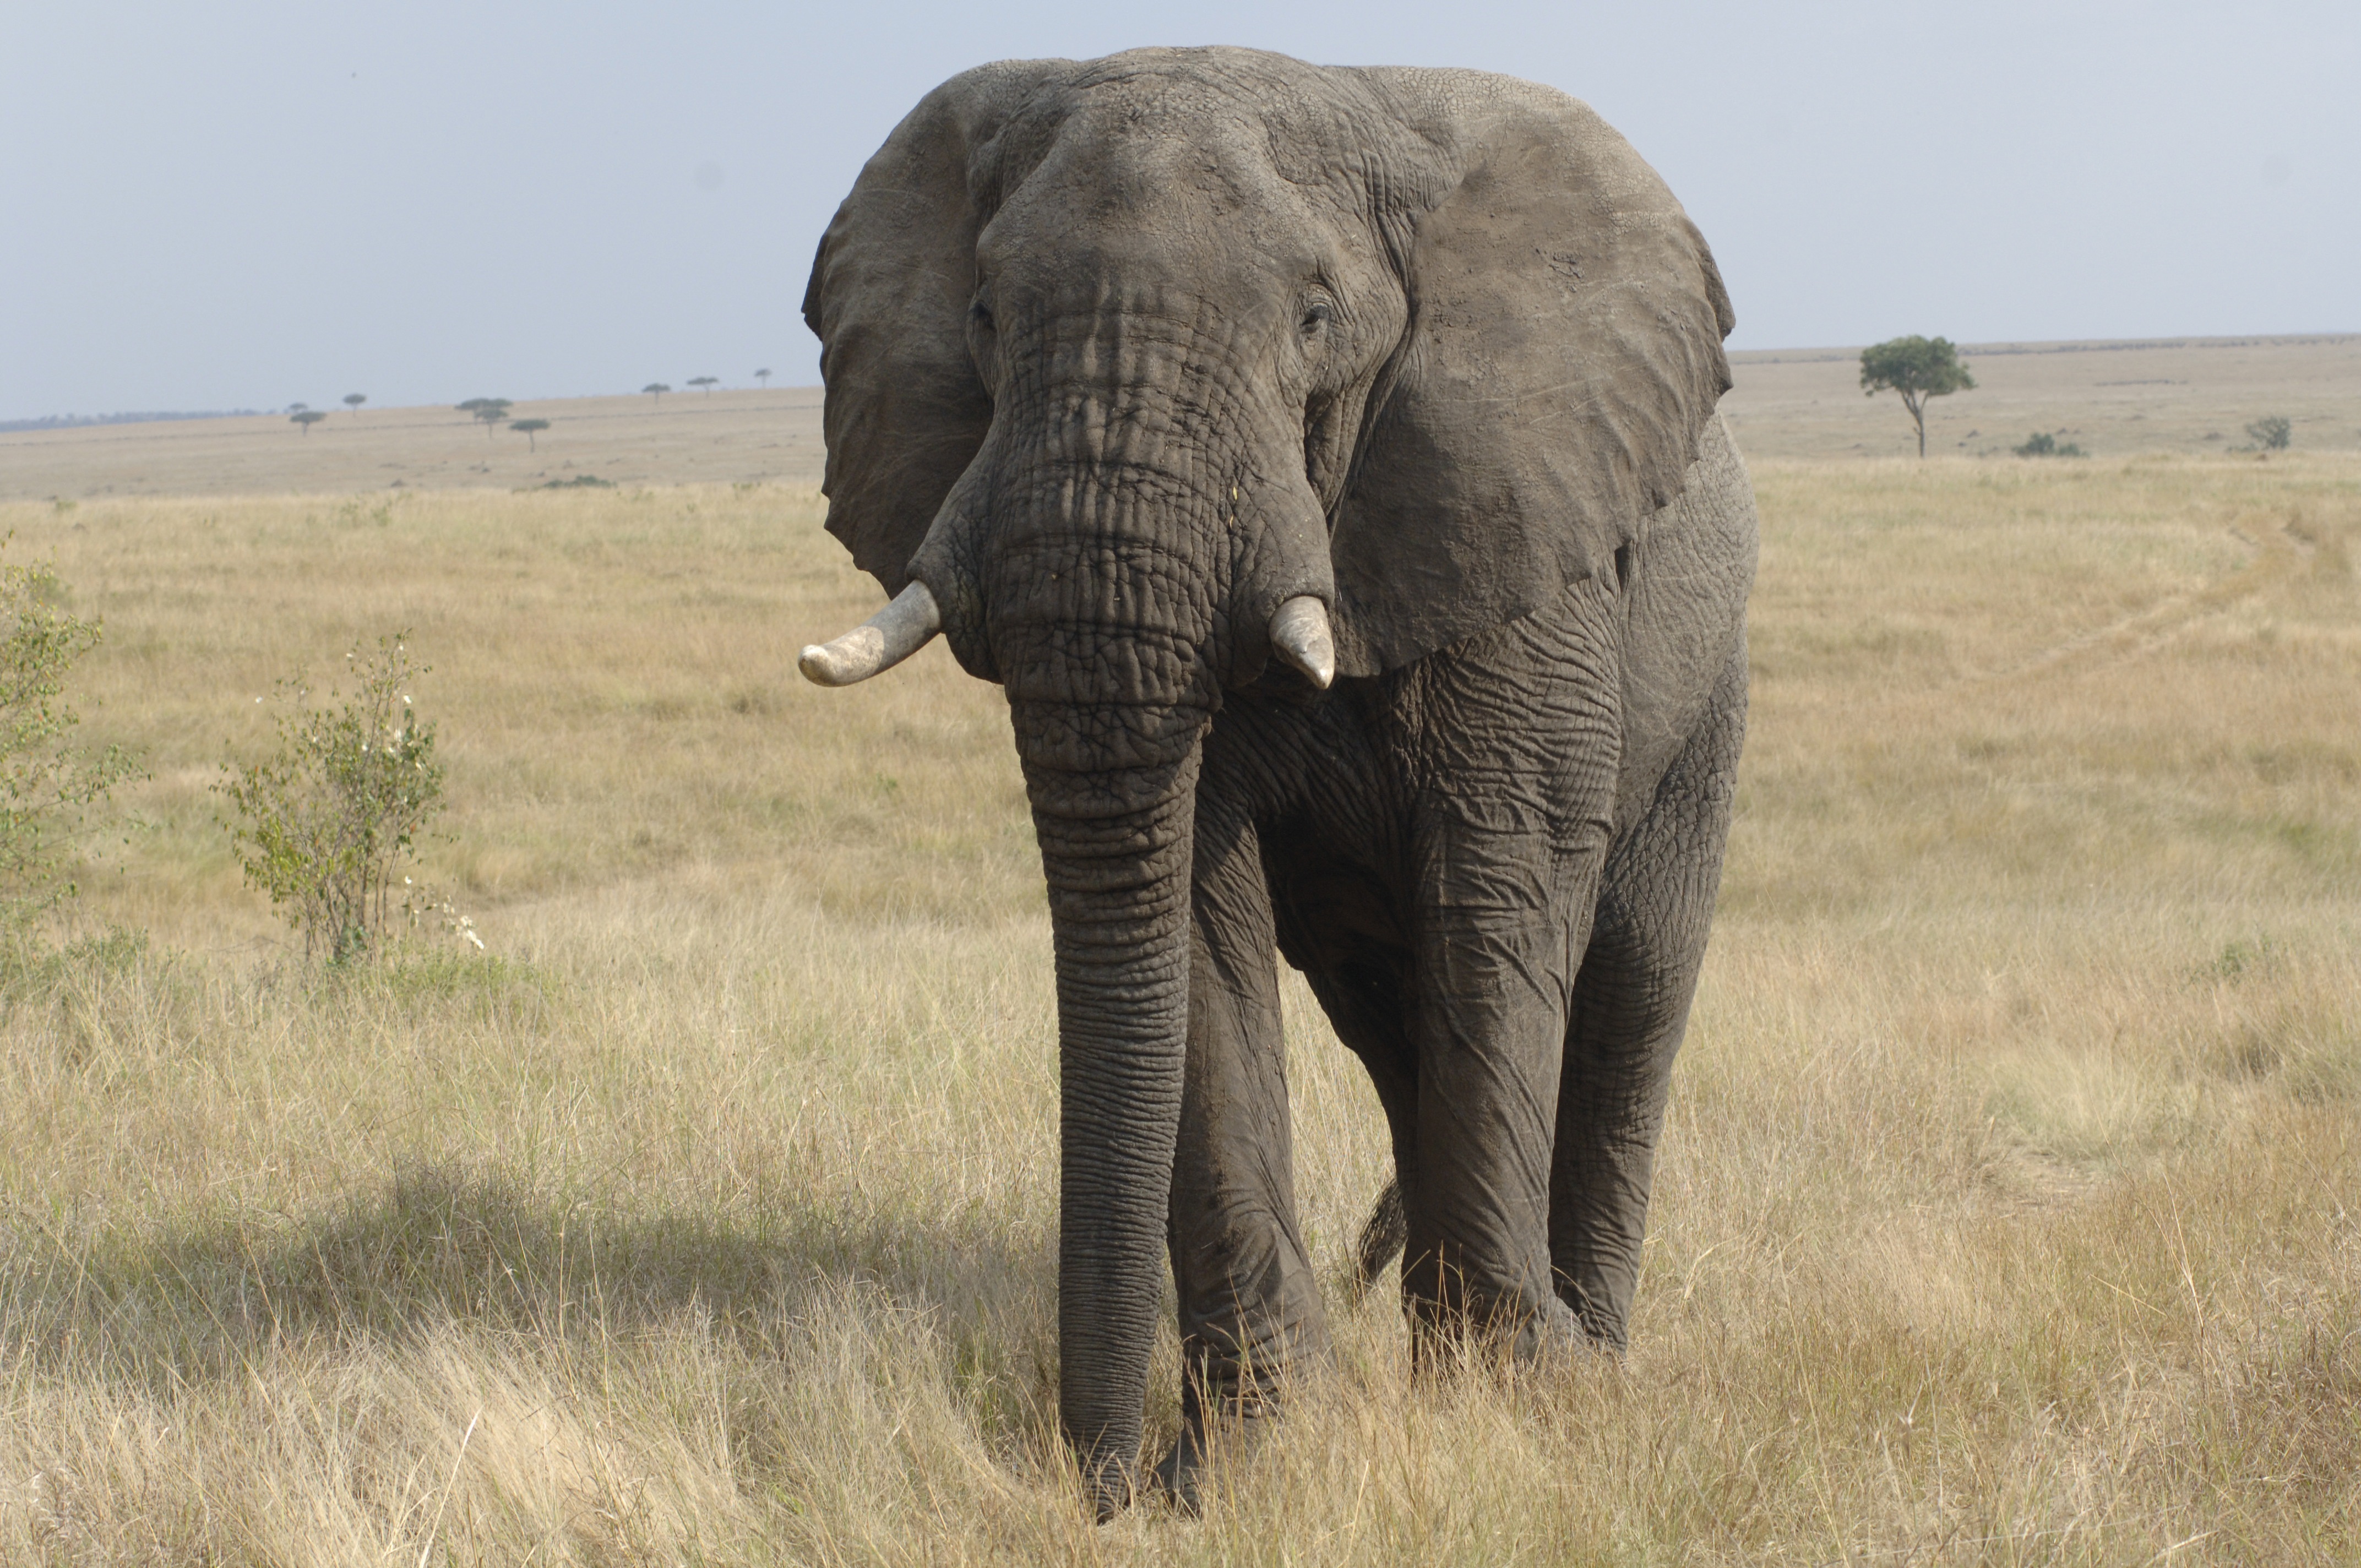
adventure, wildlife, mammal, fauna, savanna, plain, elephant, savannah, grassland, safari, kenya, indian elephant, african elephant, elephants and mammoths